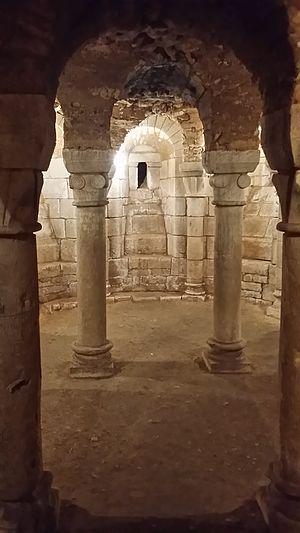
Crypte du 11° siècle de l'église Notre Dame de la ville de Fontenay Le Comte en Vendée.
L'église Notre-Dame est une église catholique romaine, située à Fontenay-le-Comte, au sud-est de la Vendée, en France. Entre 1630 et 1648, l'église fut élevée au rang de cathédrale en devenant le siège de l'ancien diocèse de Maillezais, avant que ce dernier ne soit rattaché au diocèse de La Rochelle. Depuis le Concordat du 11 juin 1817, l'église se trouve désormais dans le diocèse de Luçon.